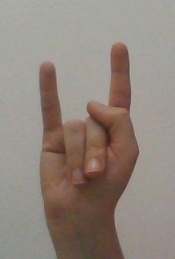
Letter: la